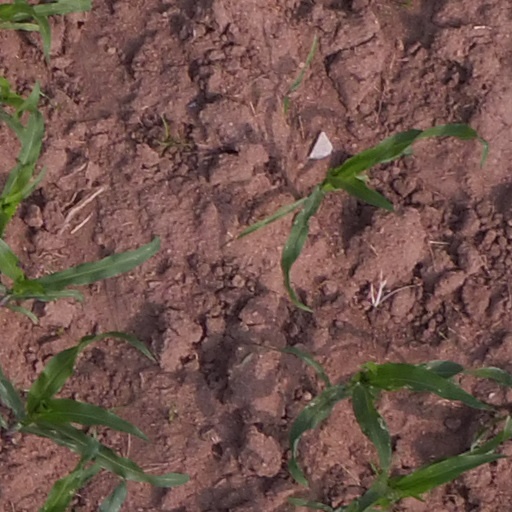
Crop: maize; corn